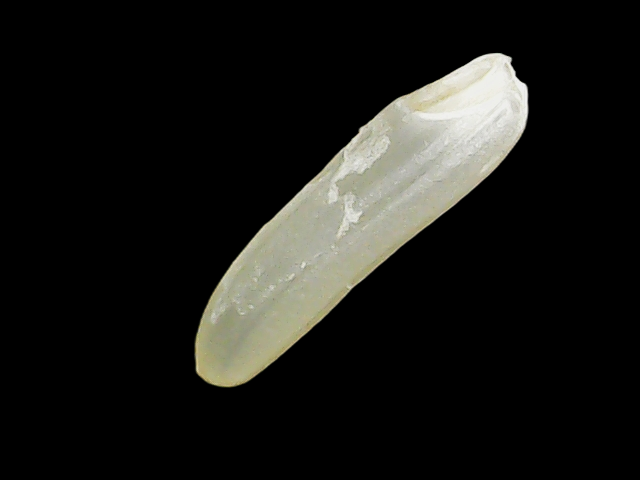
Rice variety: Binadhan25